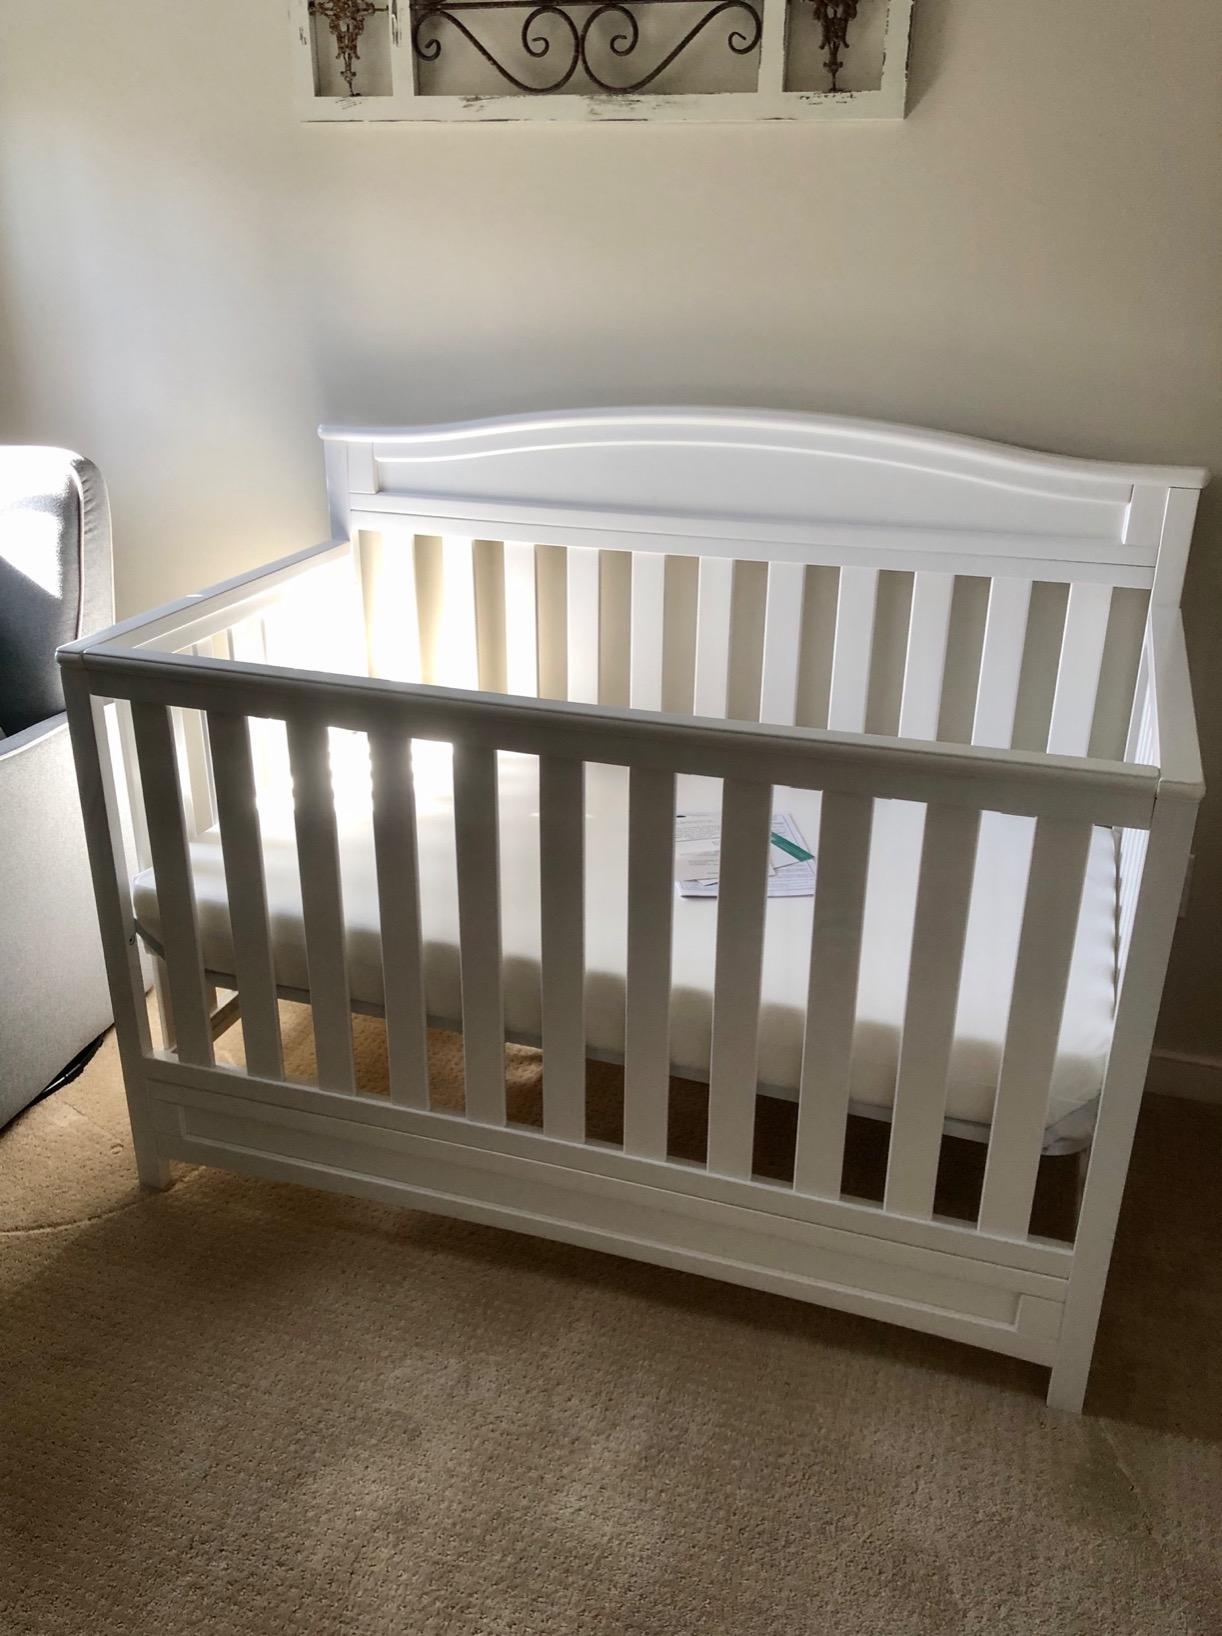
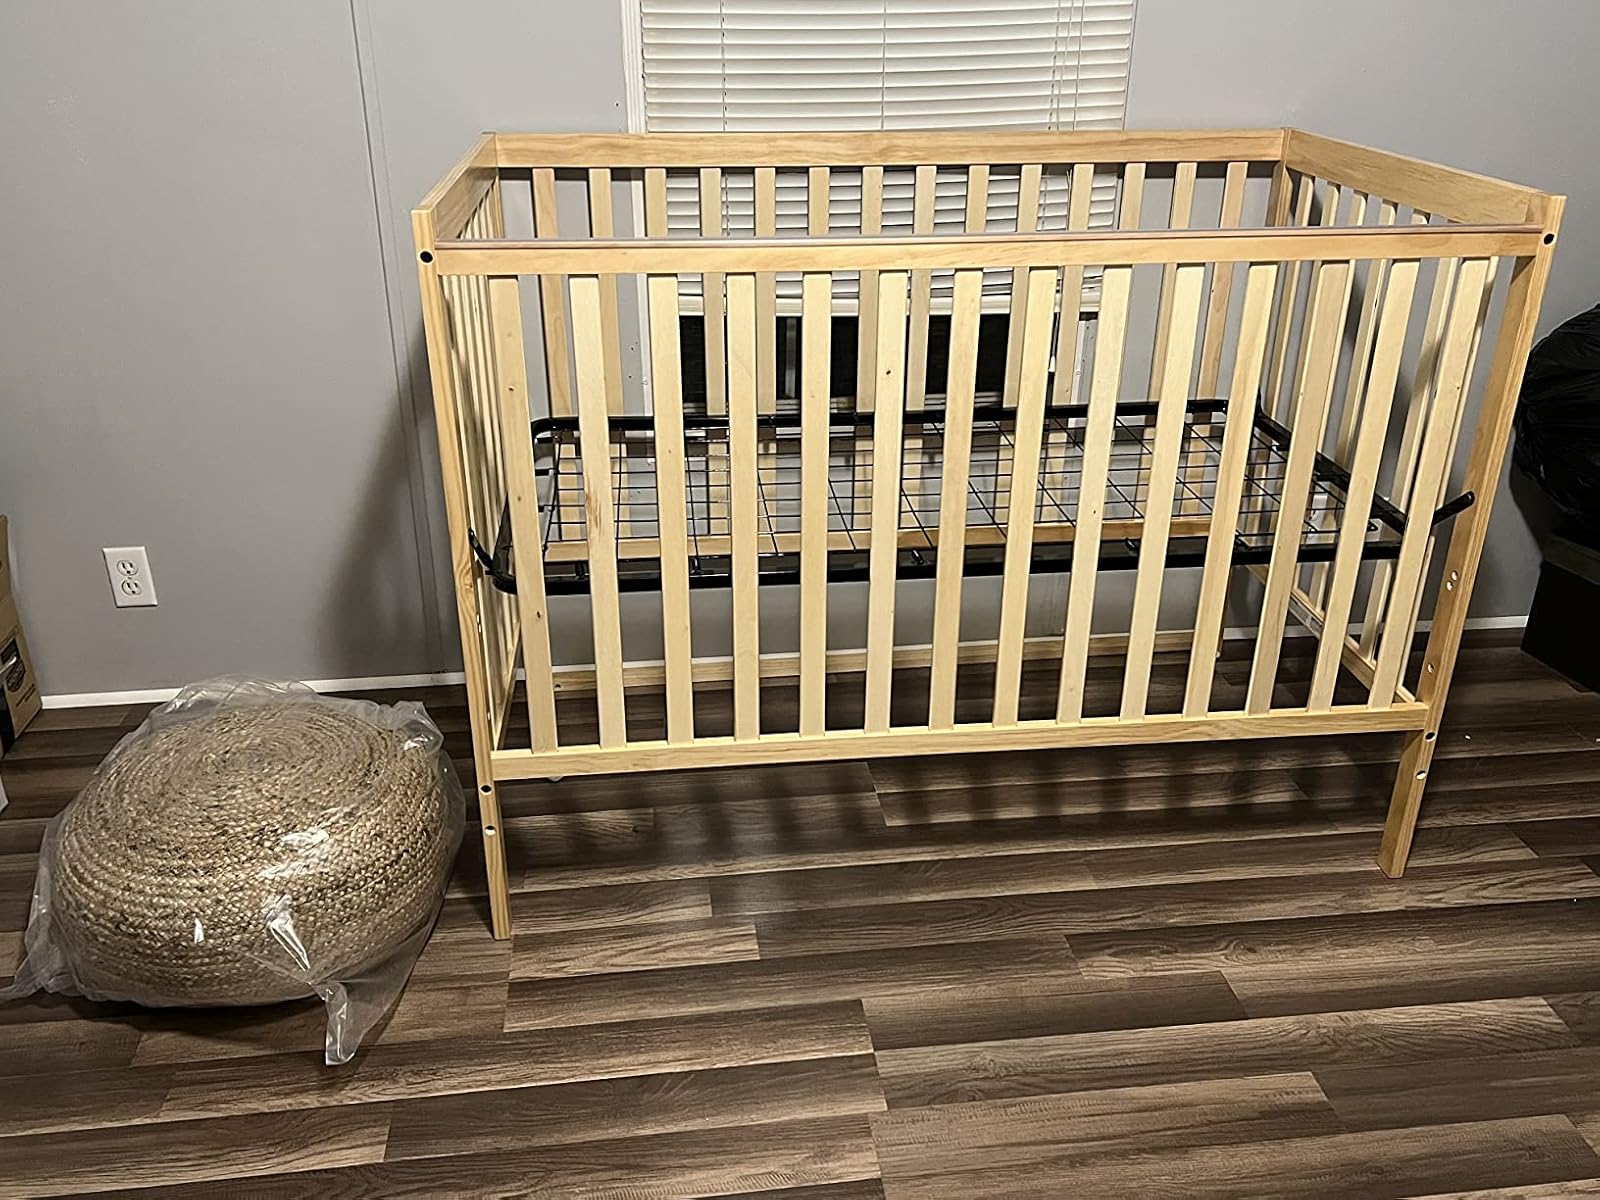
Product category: products_crib
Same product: no